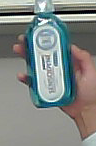
Product: sensodyne_mouthwash